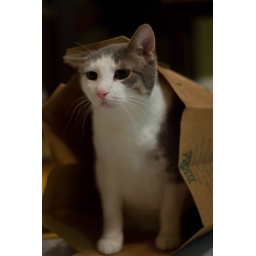
Couldn't resist snapping some shots of Rozz being cute in a paper bag